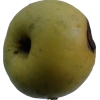
Label: Apple 13